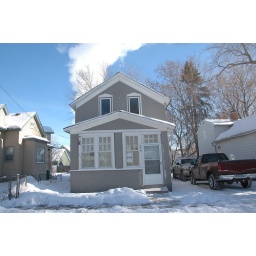
Front of house with all windows in and screen door